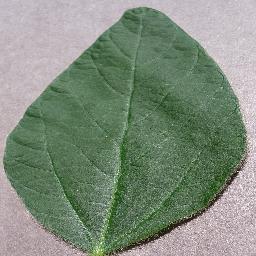
Label: Soybean___healthy